Jimmy Needham

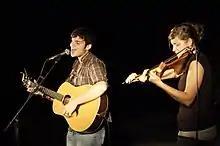
Jimmy Needham and his wife Kelly perform the song "Unfailing Love" in August 2008.

He is married to his wife Kelly, for whom he has written two songs that appeared on "Not Without Love". They are "Firefly", a lighthearted, "ragtime style" song about marriage, and "Unfailing Love (Kelly's Song)", a ballad that Needham sang at his wedding, originally written as a proposal to Kelly.